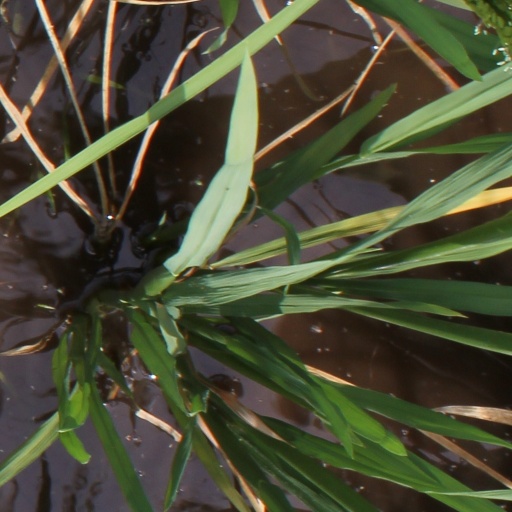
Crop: rice